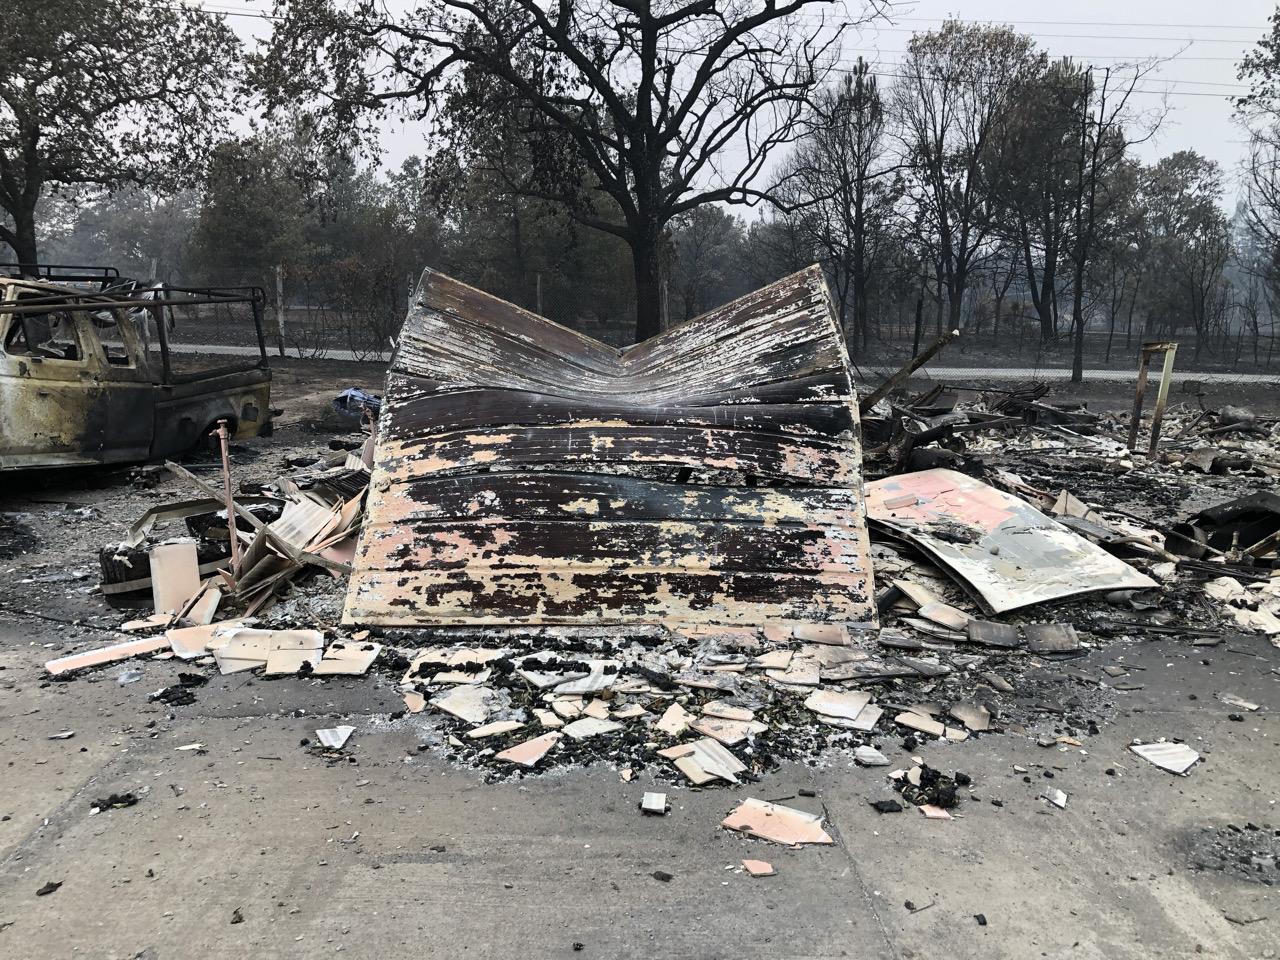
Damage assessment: destroyed